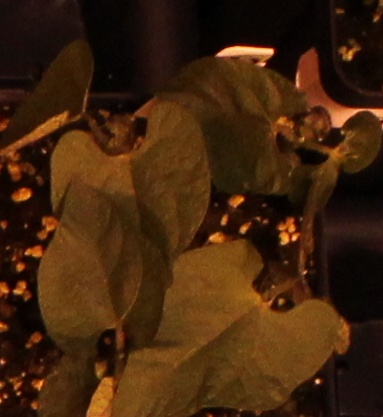
Label: Blackbean